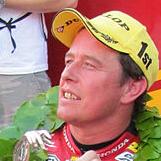
Age: 40